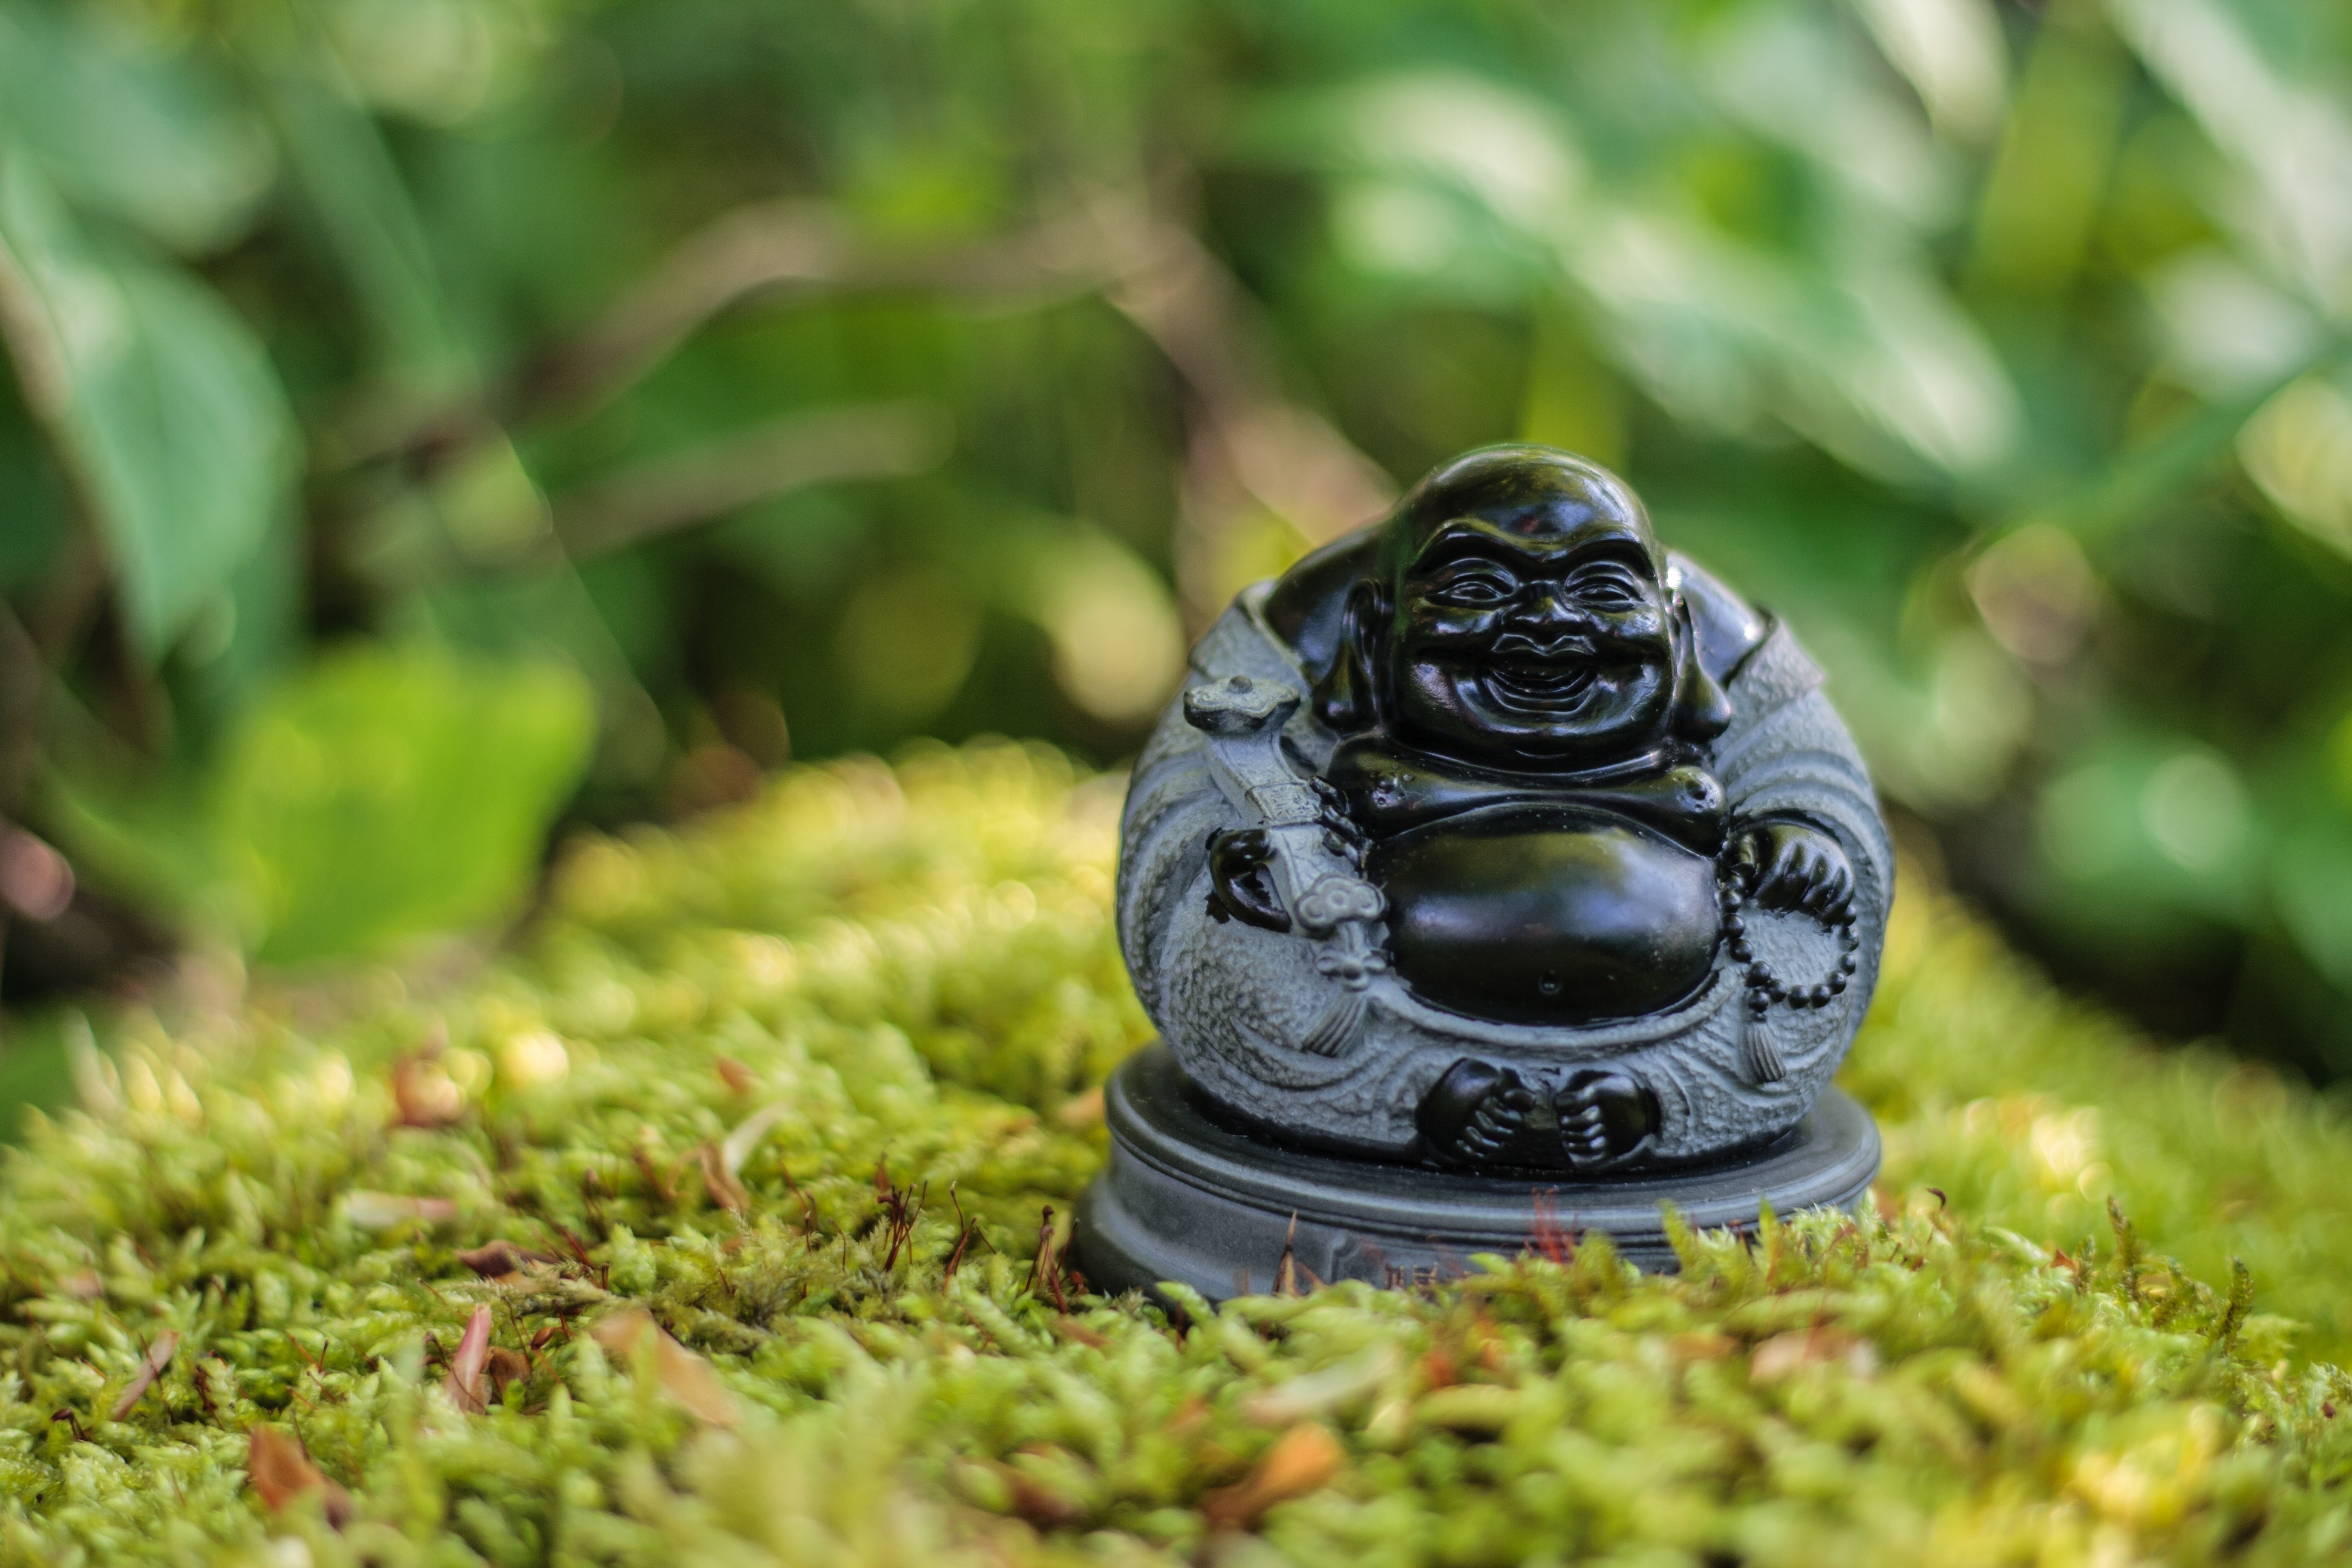
nature, grass, lawn, leaf, flower, moss, statue, green, jungle, symbol, buddhism, religion, asia, turtle, reptile, garden, spiritual, close up, sculpture, figure, meditation, tortoise, buddha, deity, china, believe, stone figure, buddha statue, macro photography